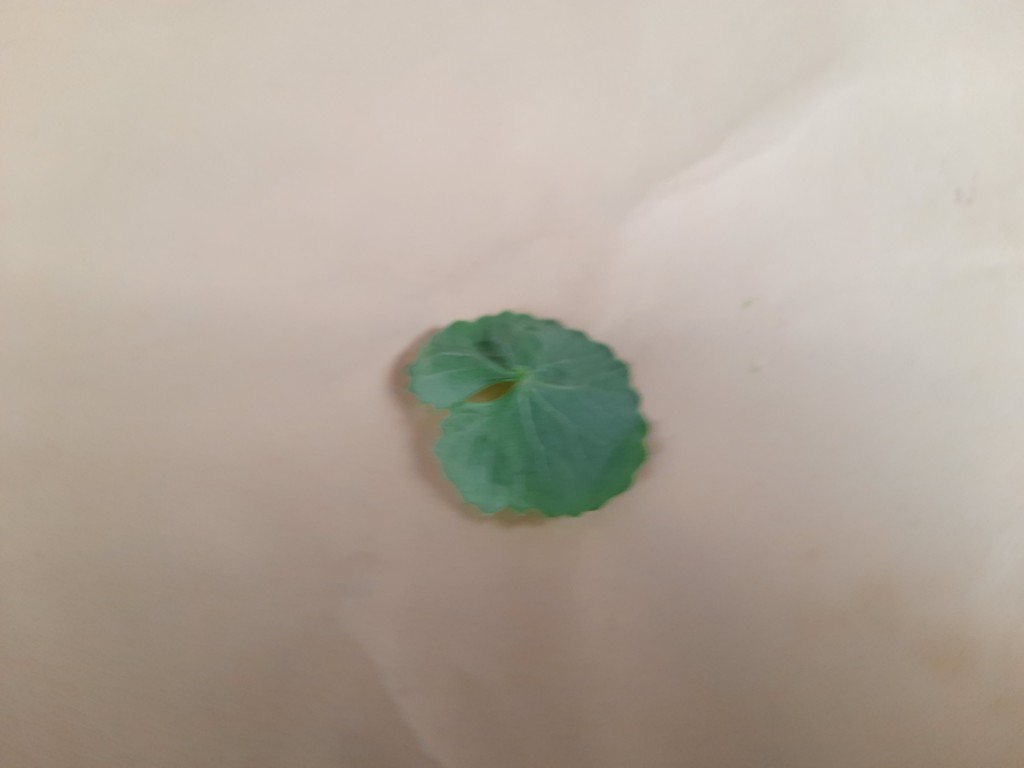
Label: Healthy